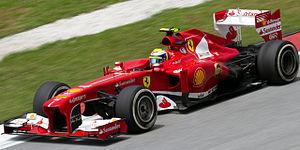
Le Grand Prix automobile de Malaisie 2013, disputé le 24 mars 2013 sur le circuit international de Sepang à Sepang, est la 880ᵉ épreuve du championnat du monde de Formule 1 courue depuis 1950 et la seconde manche du championnat 2013.